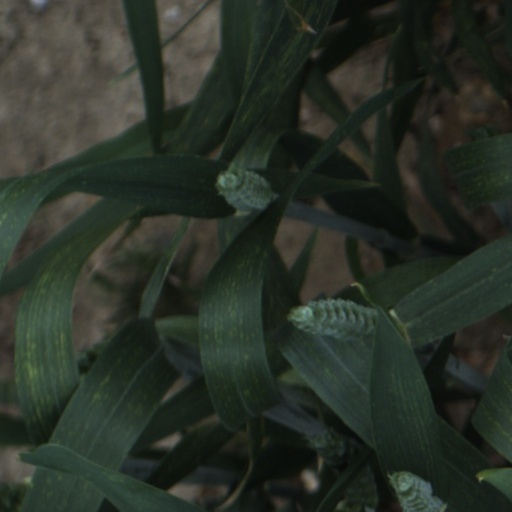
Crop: wheat